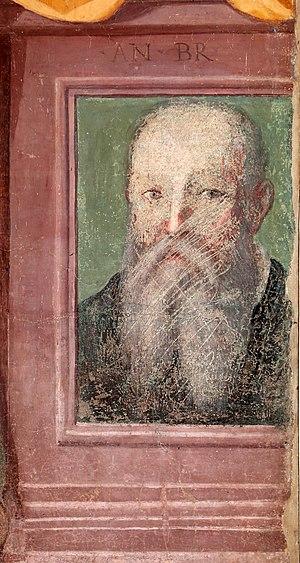
Angelo di Cosimo ou Agnolo di Cosimo dit le Bronzino ou Agnolo Bronzino est un peintre maniériste italien. Il était le fils adoptif et apprenti de Pontormo, et aussi l'élève de Girolamo Genga. Il devrait son surnom à son teint sombre ou à la couleur de ses cheveux. Son disciple et fils adoptif, Alessandro Allori, était également surnommé « il Bronzino ».